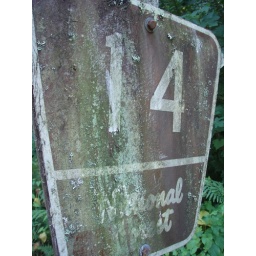
The road has been closed to the public for a long time, and not maintained by the forest service for years.